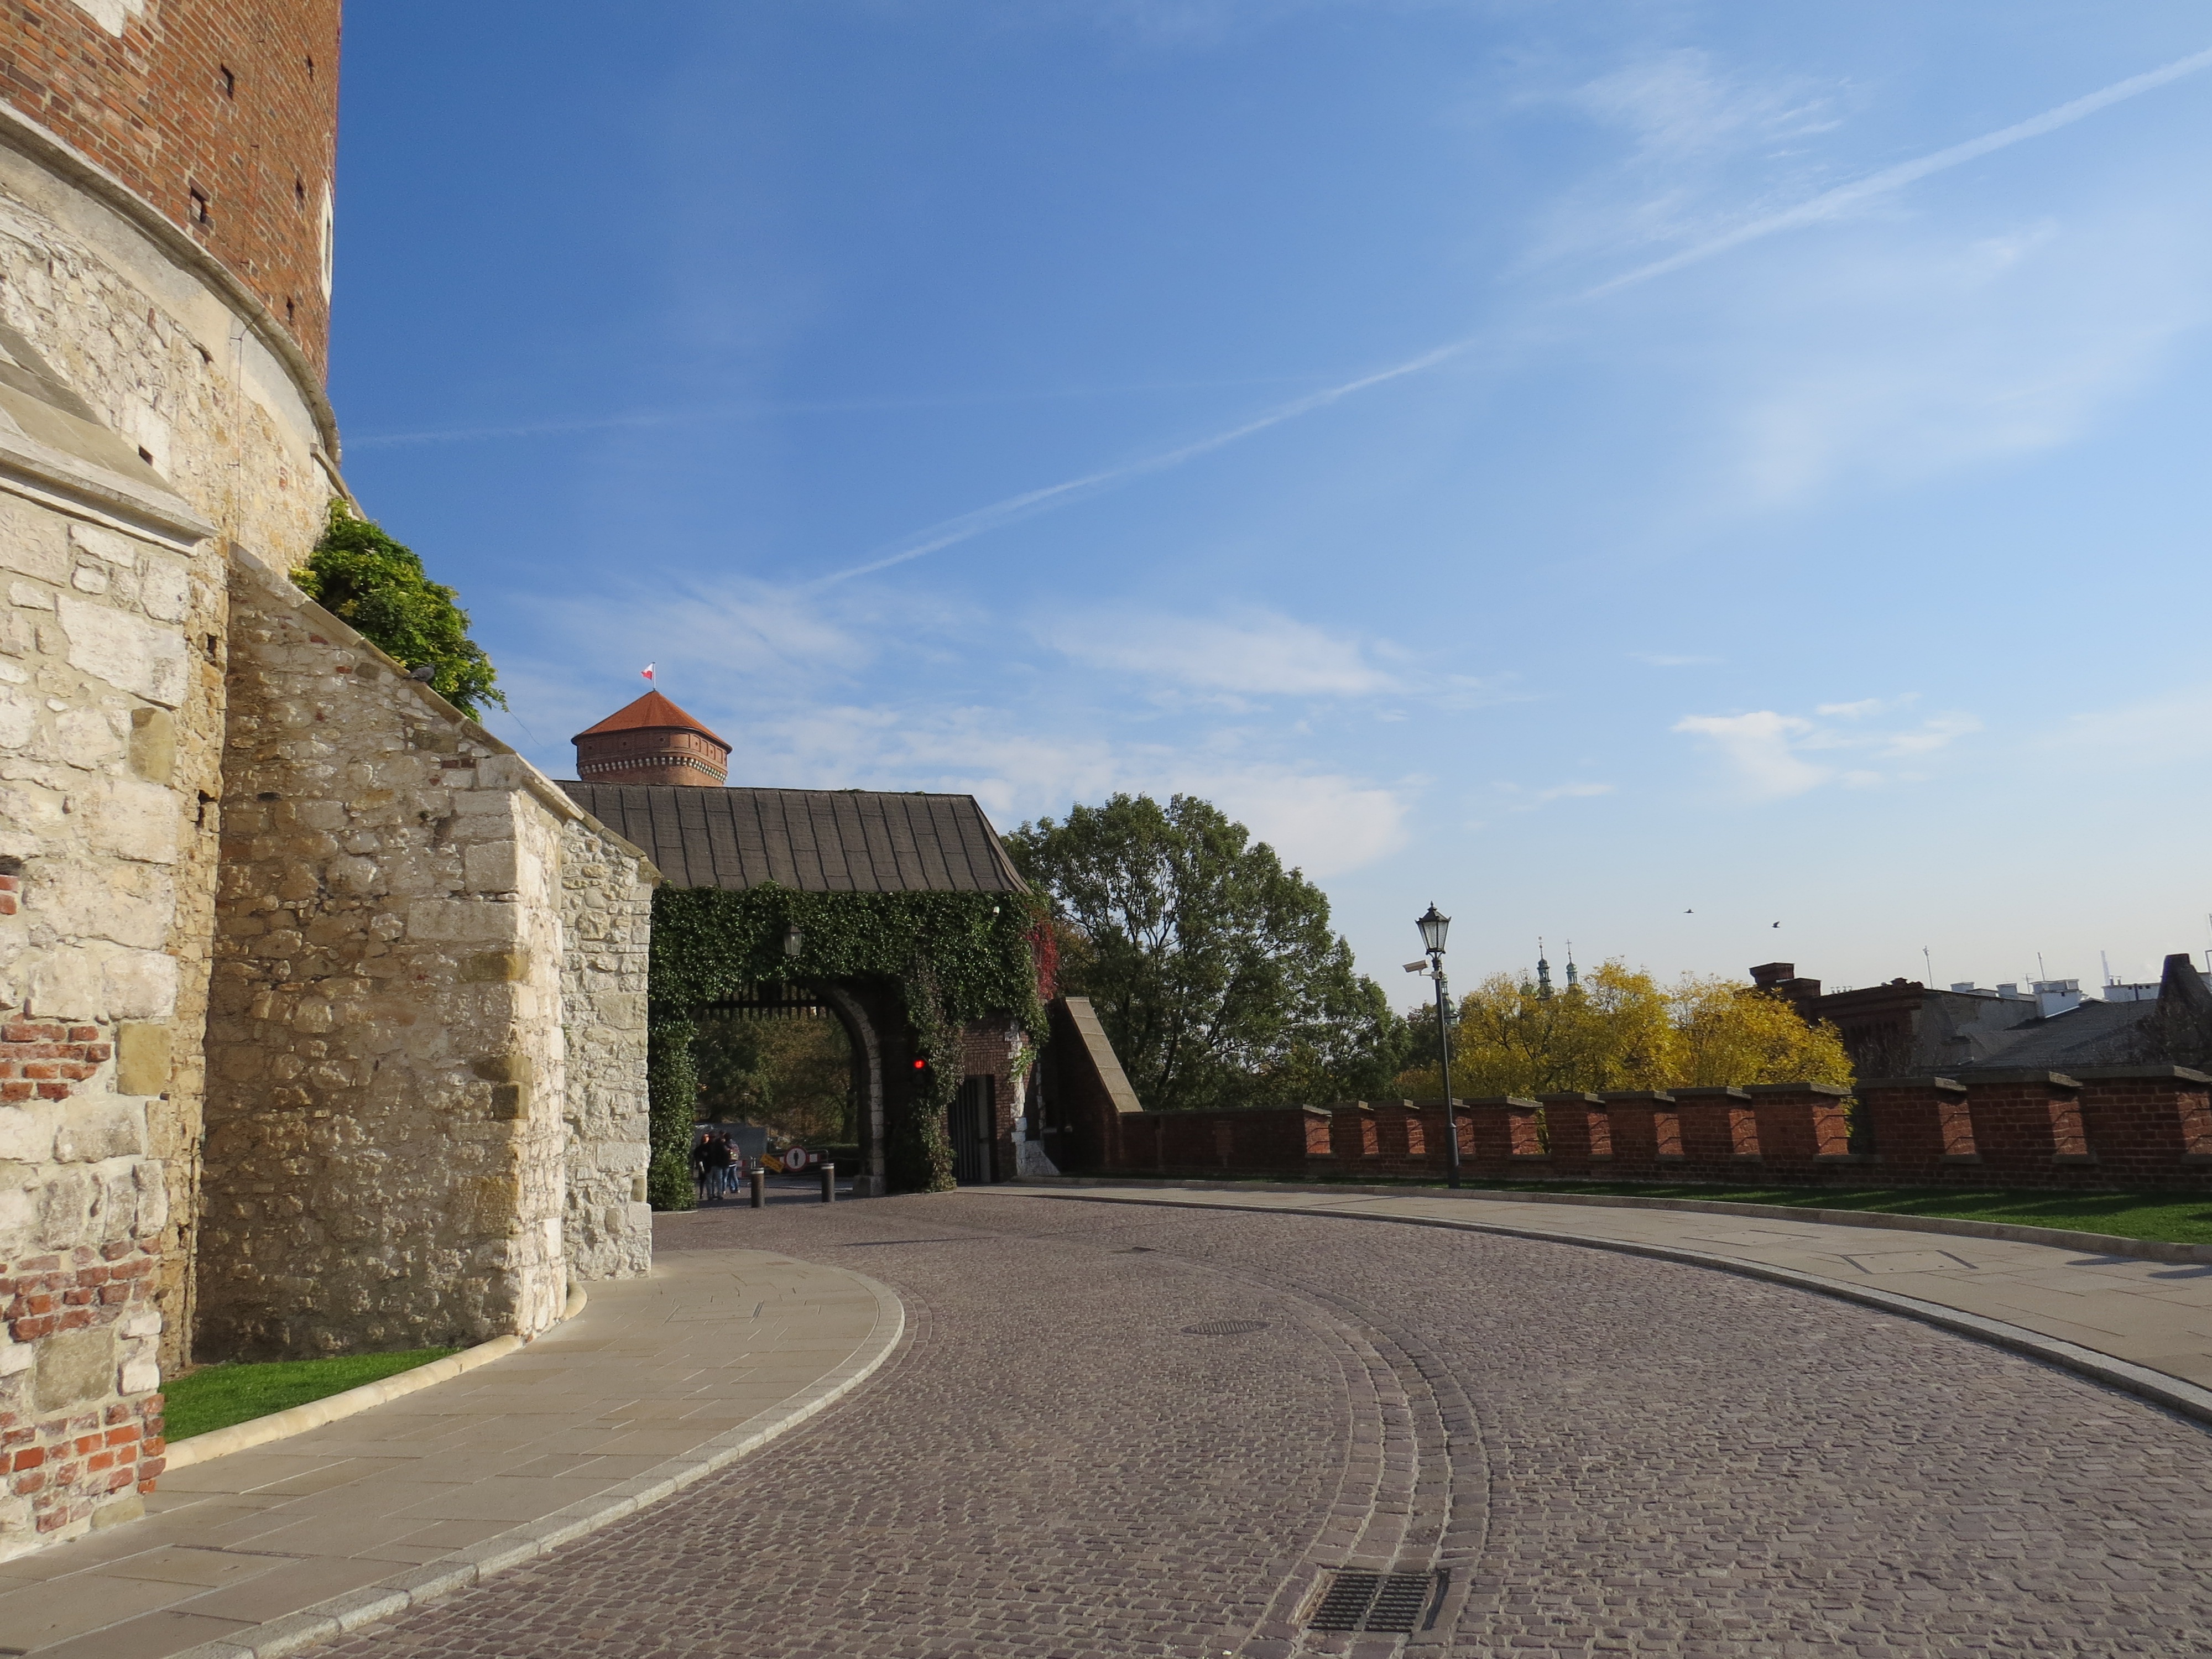
architecture, sky, road, street, town, stone, castle, property, poland, estate, krakovia, residential area